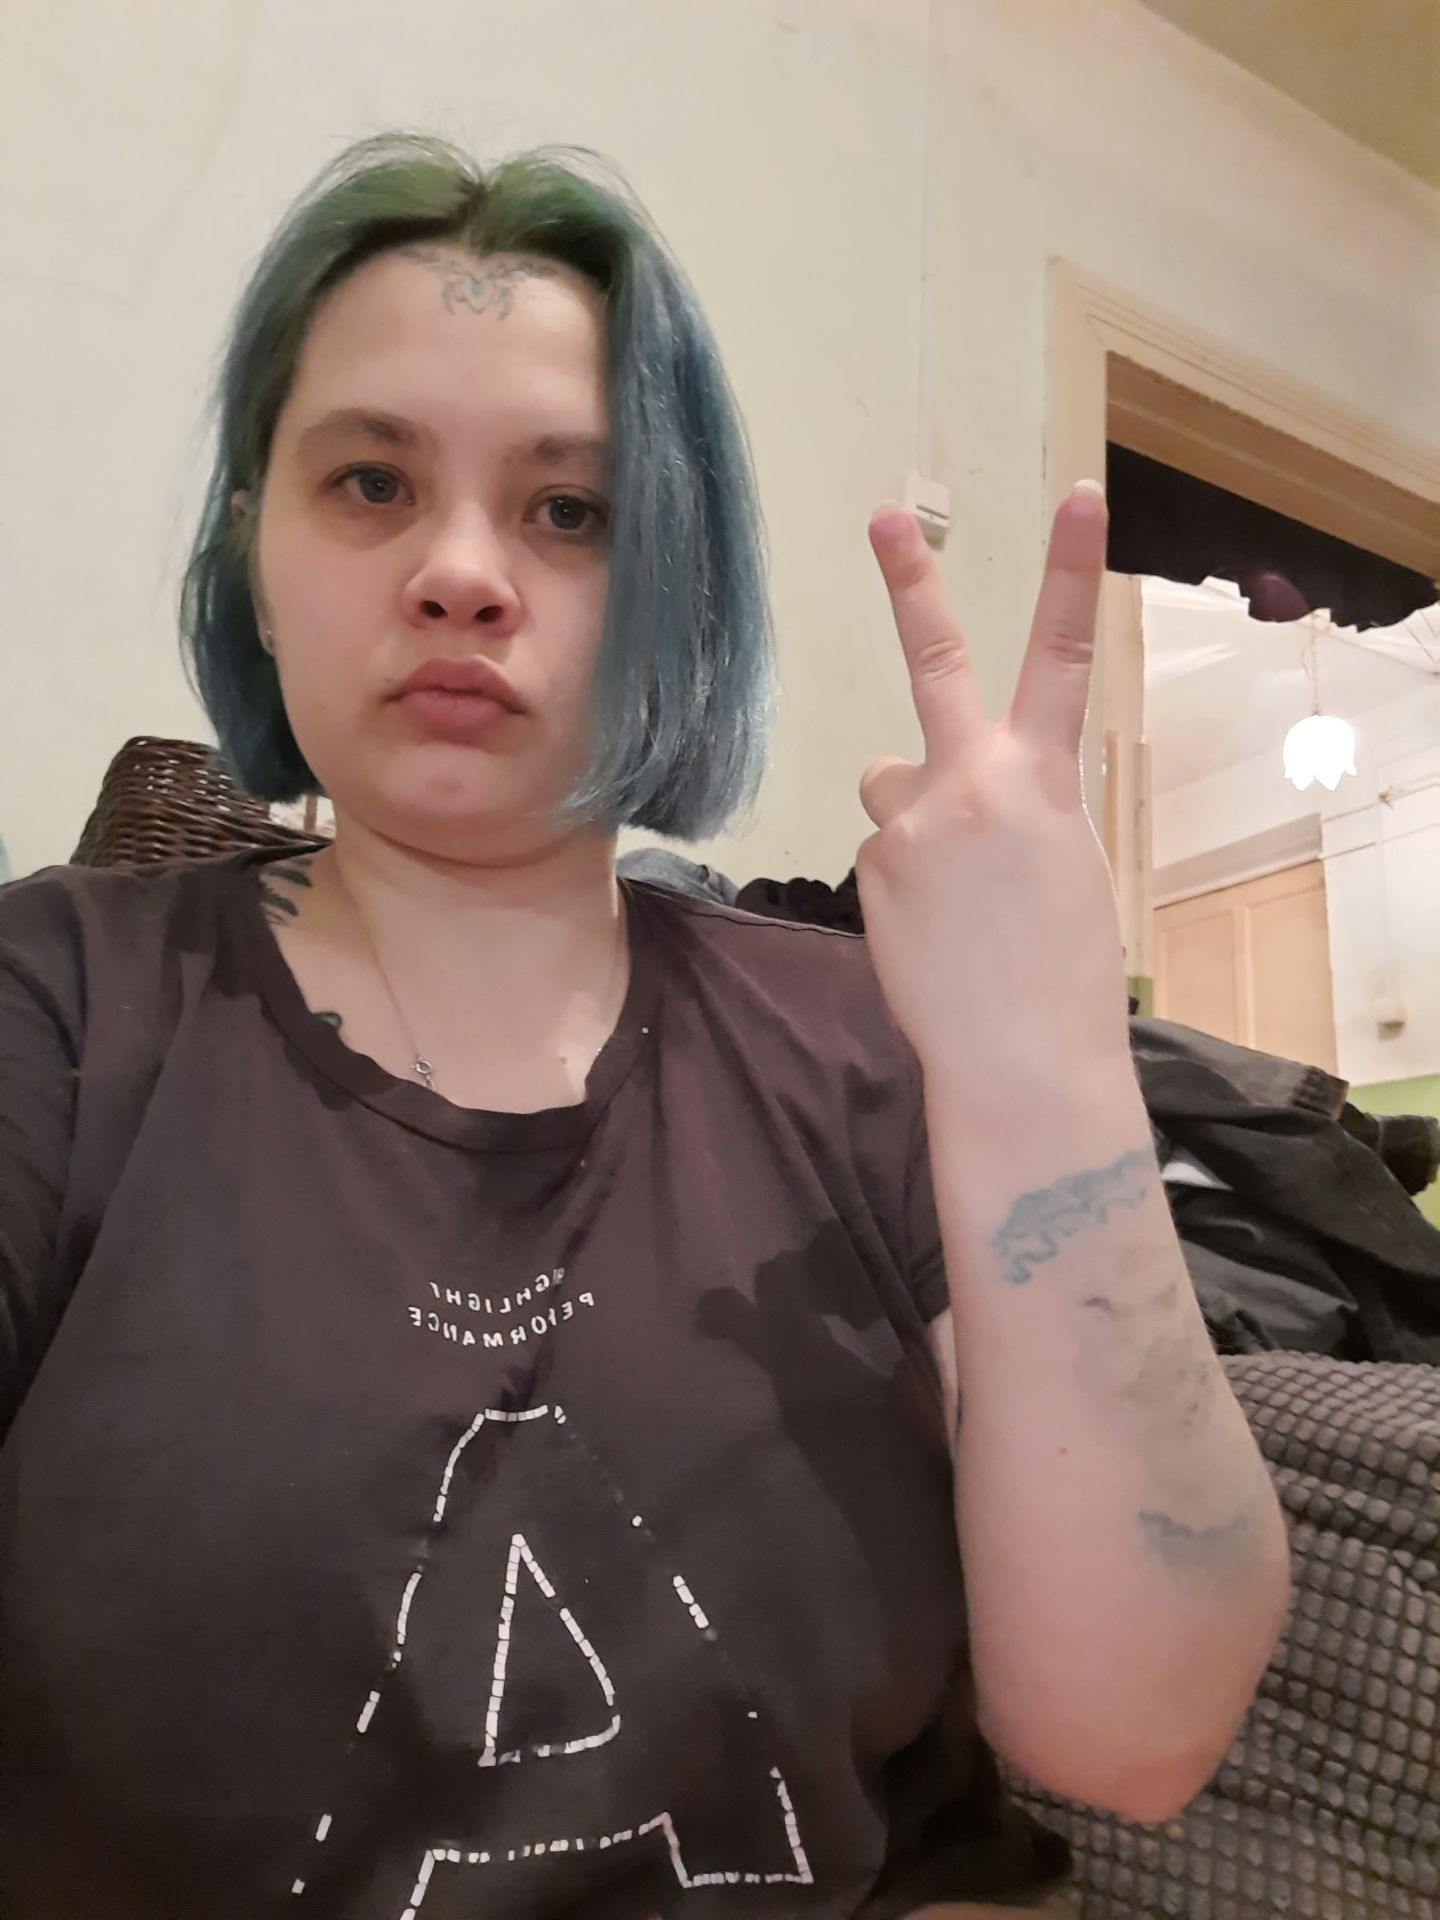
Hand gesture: peace_inverted